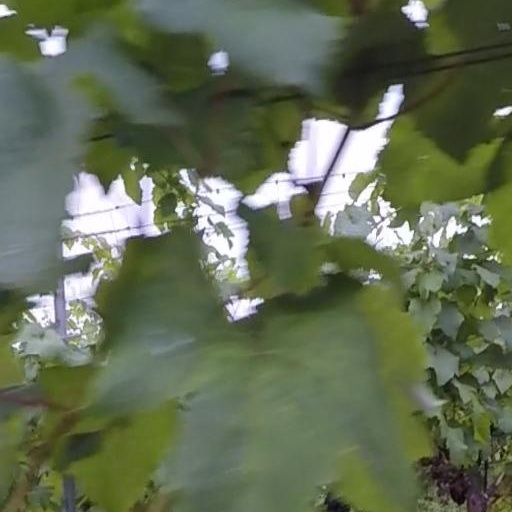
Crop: grape